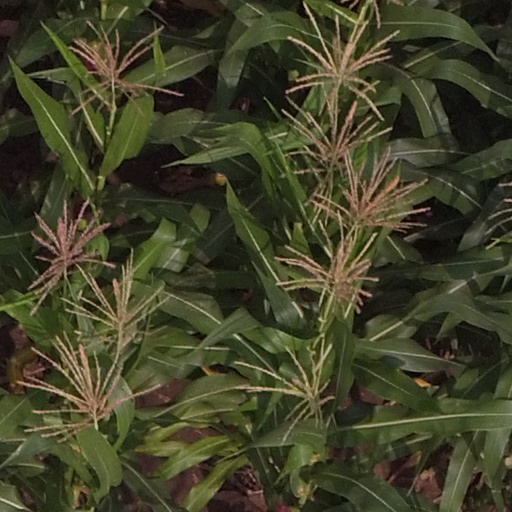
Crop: maize; corn